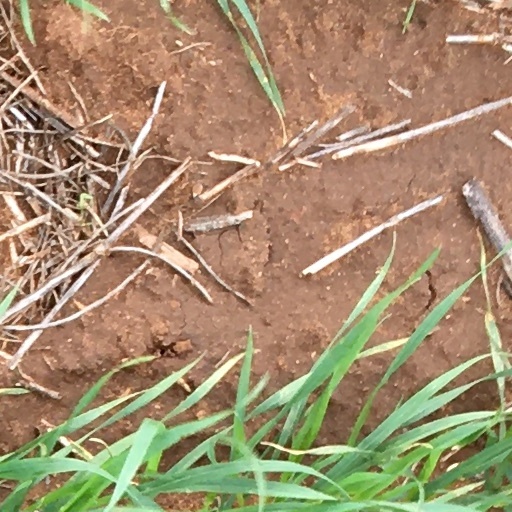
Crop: wheat